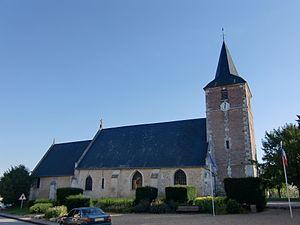
église de Conteville (Eure, Normandie, France)
Conteville est une commune française située dans le département de l'Eure en région Normandie.